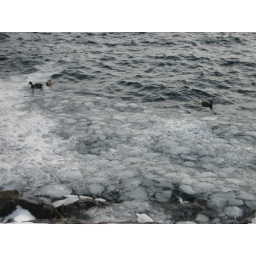
Ducks swimming in the cold water